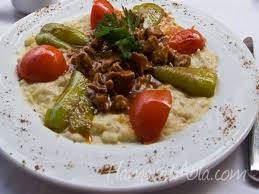
Yemek: hunkar_begendi